Zombies (2018 film)

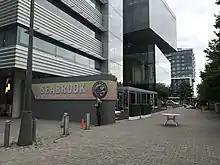
The set of Seabrook High School in Toronto, Ontario.

Production on the film began in May 2017. The film was shot in Toronto over 10 weeks.